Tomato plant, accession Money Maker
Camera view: tilt-top (135 deg); turntable rotation: 30 degrees
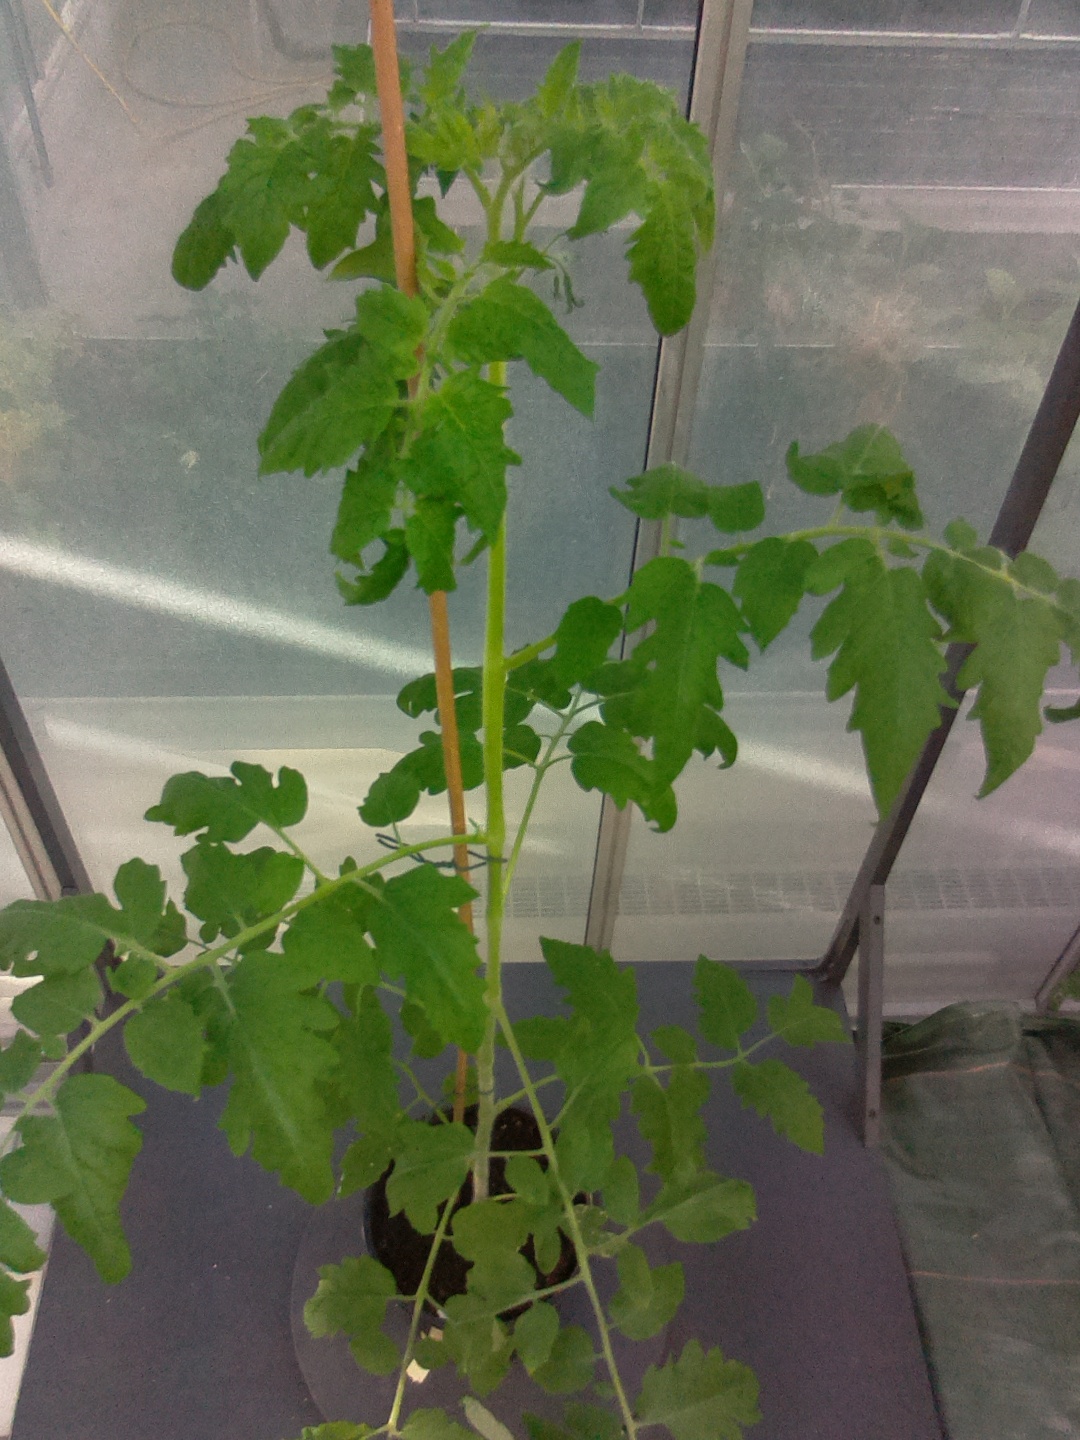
BBCH growth stage 53: 3 inflorescences visible